Kudimahaan

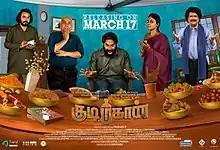
Theatrical release poster

Kudimahaan is a 2023 Indian Tamil-language comedy-drama film directed by Prakash N. The film stars Vijay Sivan, Chandini Tamilarasan, and Suresh Chakravarthy, while Sethu Raman, Namo Narayana, Kathiravan, and Honest Raj play roles. The music was composed by Tanuj Menon with cinematography by Meyyendiran and editing by Shibu Neel. The film released on 17 March 2023 to rave reviews.